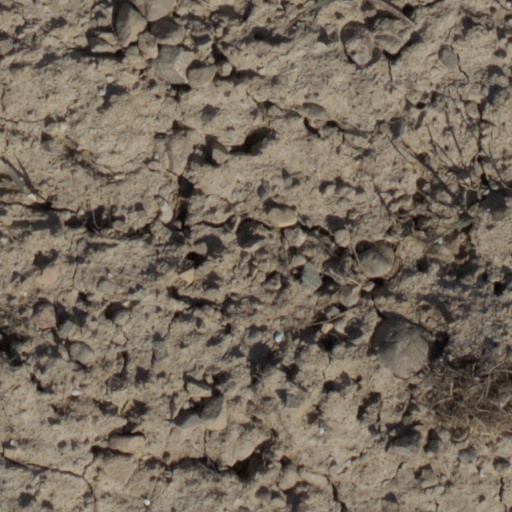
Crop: wheat